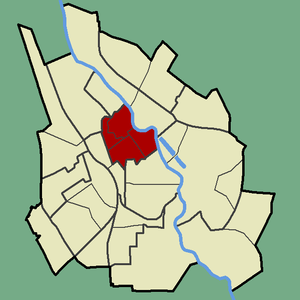
Kesklinn est un quartier de Tartu en Estonie.